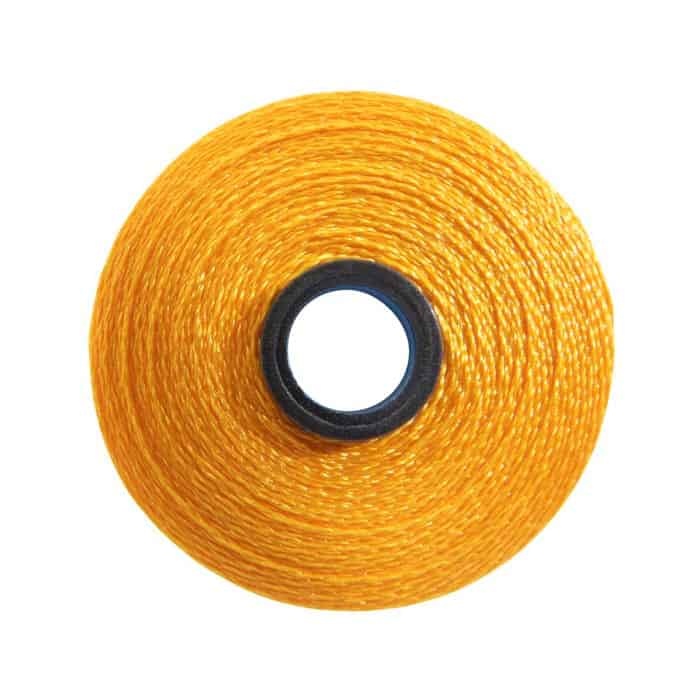
Magna-Glide Bobbins Bright Gold
Magna-Glide is a pre-wound bobbin from Fil-tec using Glide , the 40 weight polyester thread you already know and trust, and wraps it around their patented magnetic-core. This creates consistent delivery throughout the entire bobbin. No more interruptions for tension adjustments as your bobbin gets smaller. The magnetic-core prevents backlash or over spin and eliminates the need for backlash springs. Magna-Glides are produced using the top Glide colors, giving you a perfect match on the bottom and top of every piece you stitch. Due to differences in computer monitors and printers, the colors displayed above may vary slightly from the actual product. We always recommend comparing colors using your Glide Color Card. Looking for a way to keep track of which Glide Thread colors you already own so you aren't buying duplicate colors? Get our FREE Glide Inventory Sheet sent to your inbox by clicking here! For your Magna-Glide prewound bobbin to work accurately, always insert the magnet down into the case. Remember to remove the anti-backlash check spring from the metal bobbin case prior to use. Failure to do so may lead to tension problems and thread breaks.
Brand: Hab+Dash
Category: Arts & Entertainment > Hobbies & Creative Arts > Arts & Crafts > Art & Crafting Tools > Thread & Yarn Tools > Thread & Yarn Guides